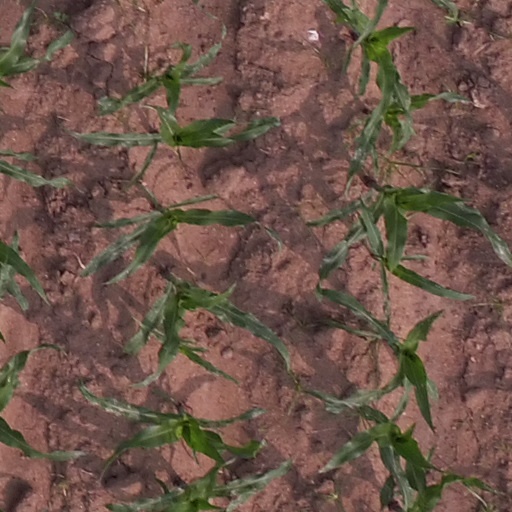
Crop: maize; corn